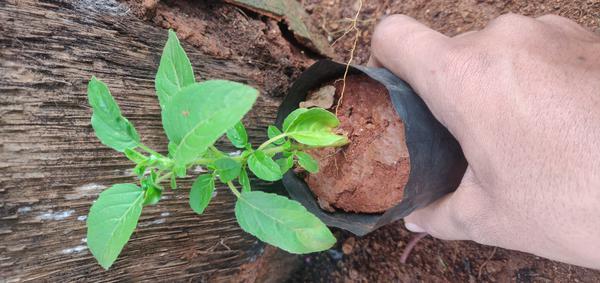
Plant: Tulasi